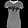
Label: T - shirt / top